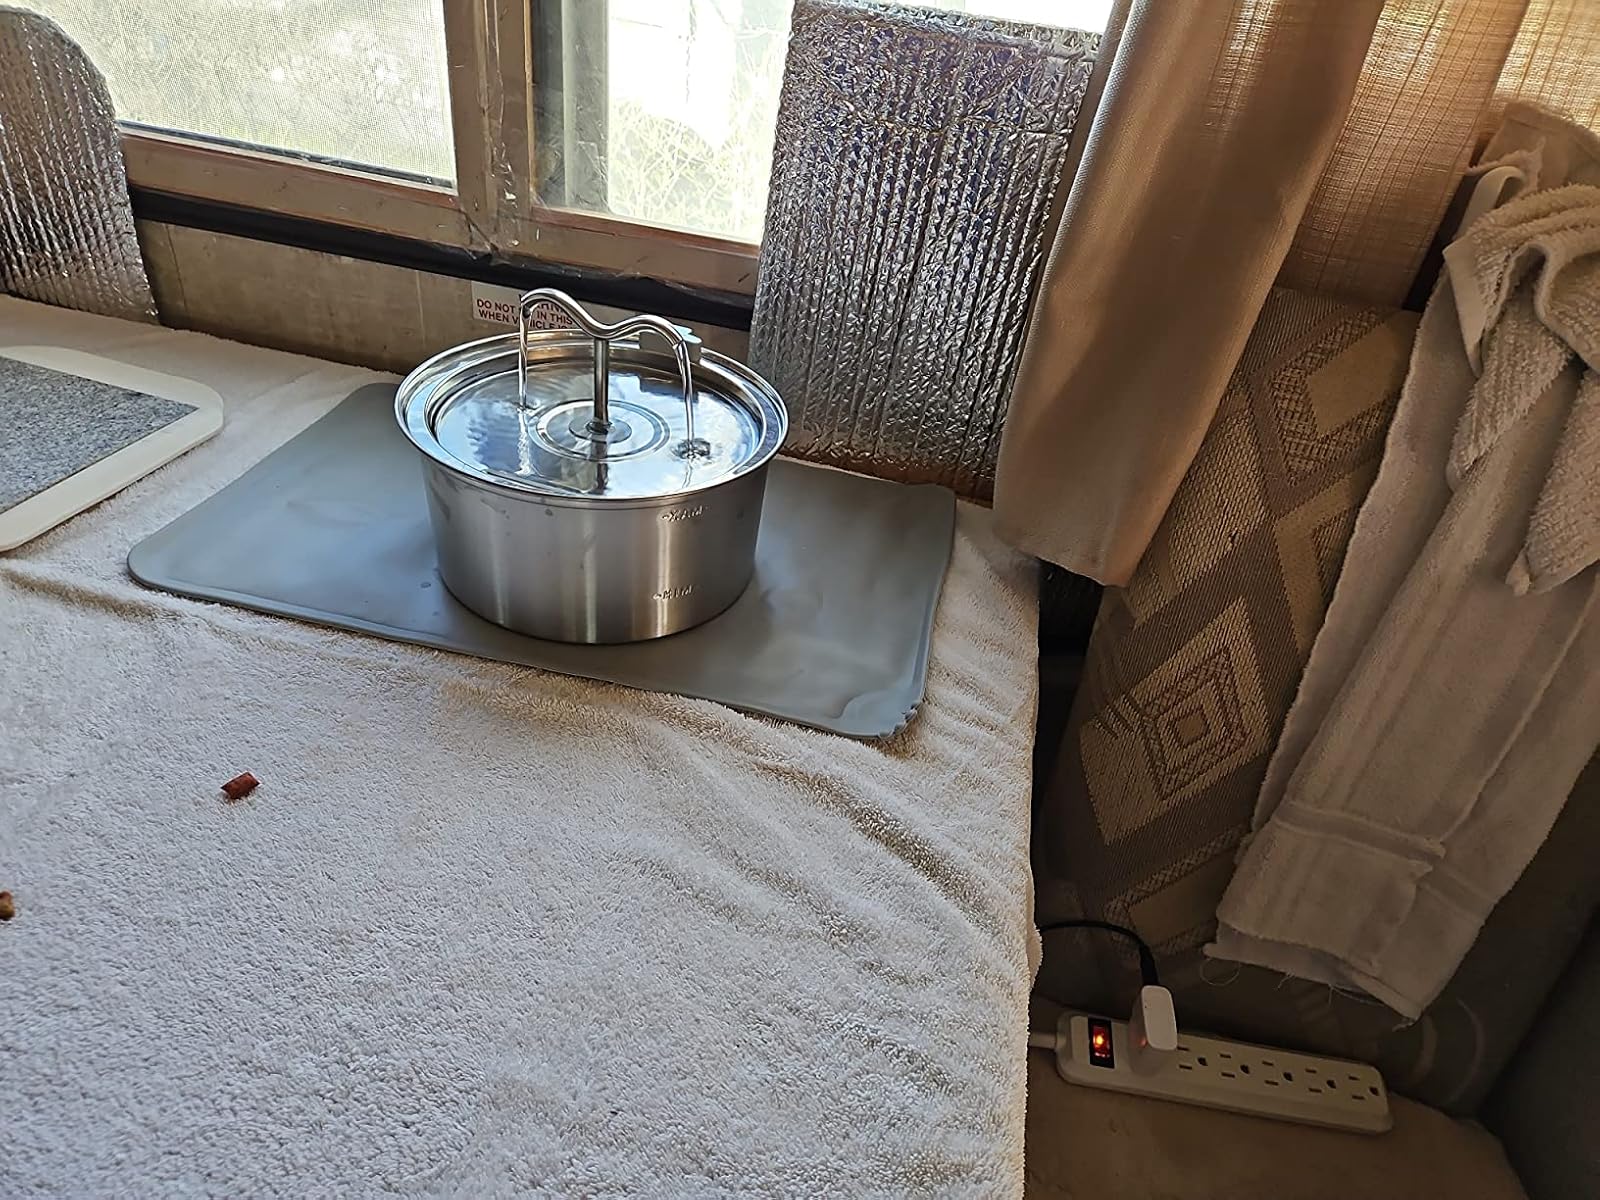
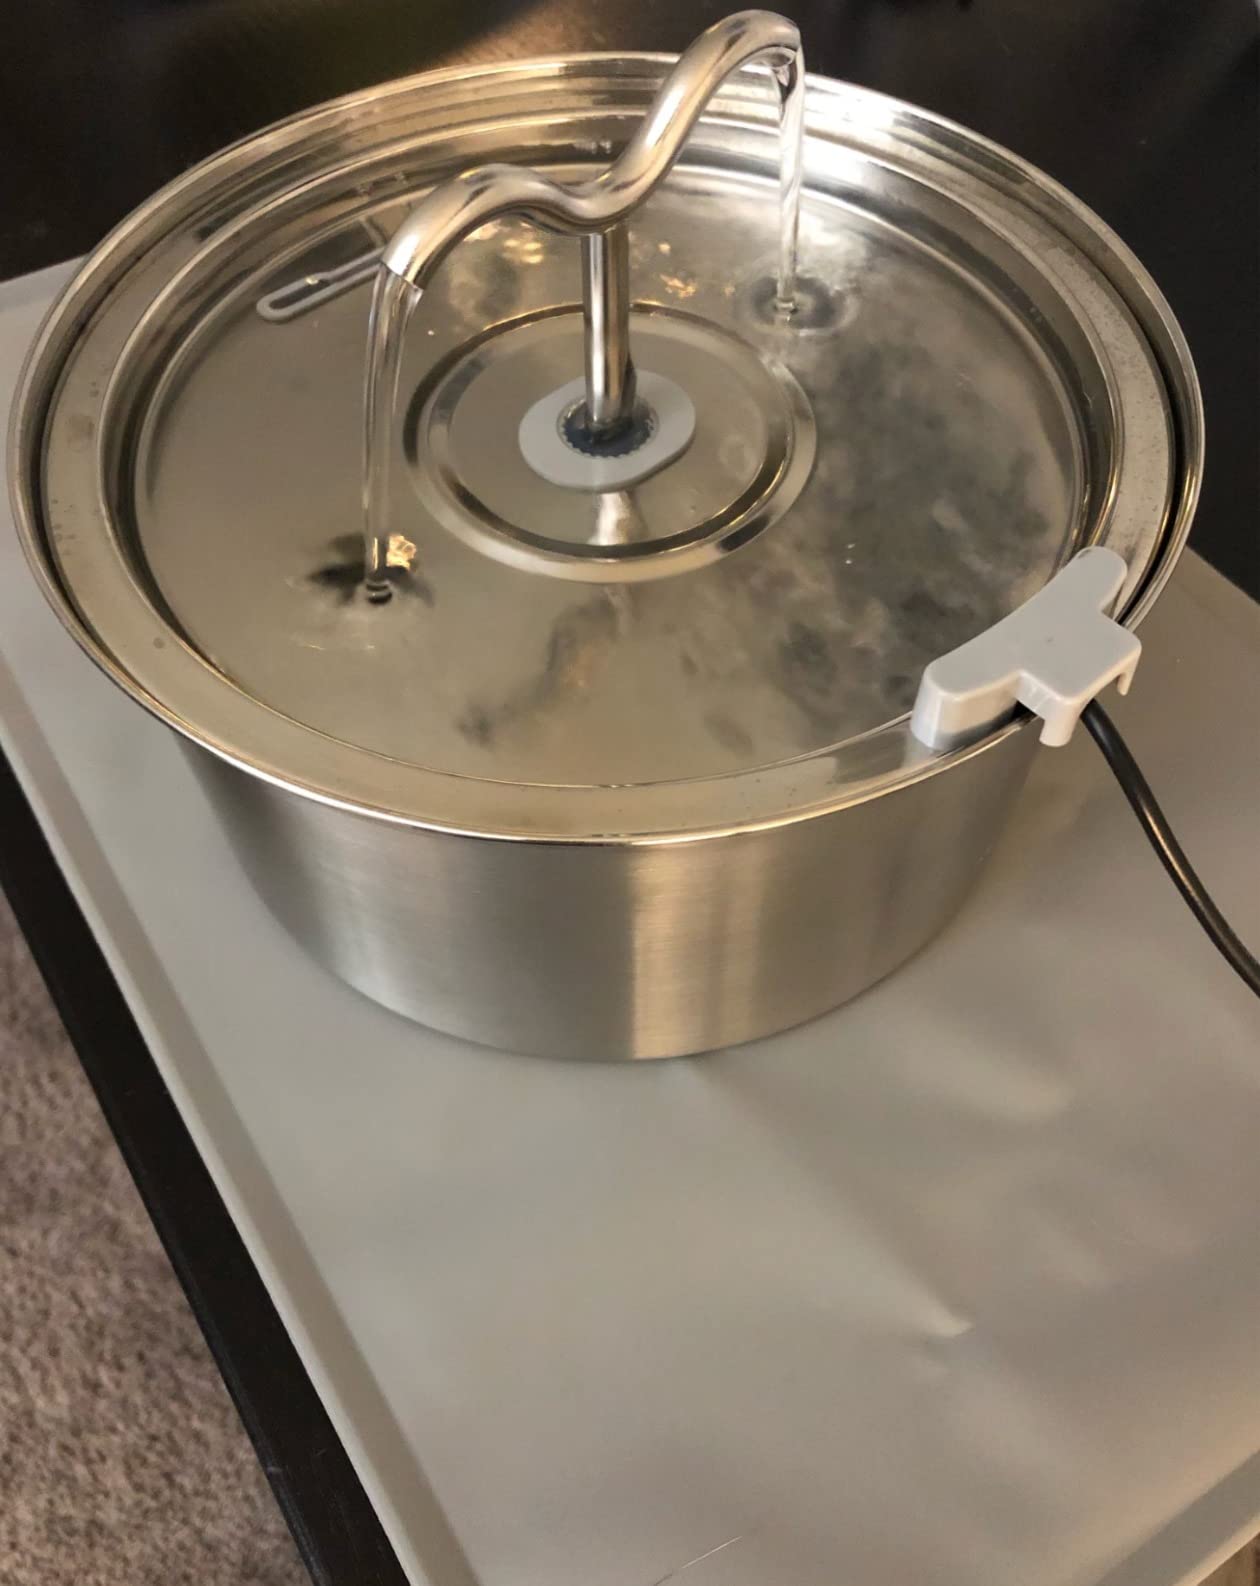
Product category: items_bowl
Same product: yes